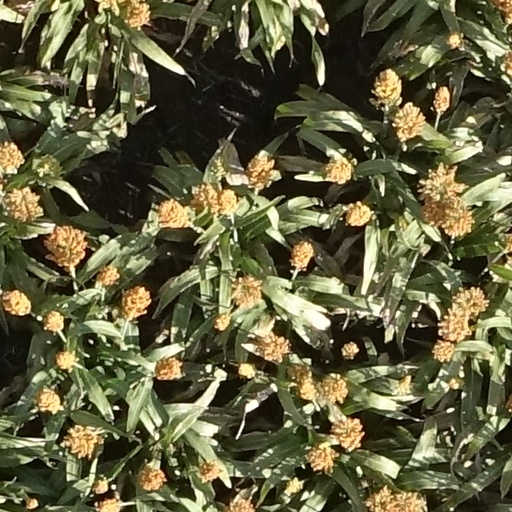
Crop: sorghum